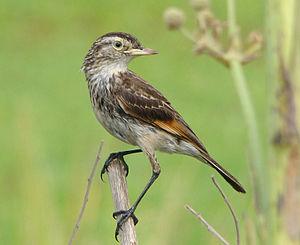
L'Ada clignot est une espèce de oiseau de la famille des Furnariidae. C'est la seule espèce de ce genre monotypique.
Catamarca est une province du nord-ouest de l'Argentine. Elle est entourée des provinces de Salta au nord, Tucumán et Santiago del Estero à l'est, Córdoba au sud-est, et La Rioja au sud. À l'ouest, elle est contiguë au Chili.
Les Bañados ou marécages du río Atuel sont une vaste zone humide d'Argentine située le long du cours inférieur du río Atuel, en province de Mendoza et surtout sur le territoire de la province de La Pampa, dans les départements de Chical Co et de Chalileo.